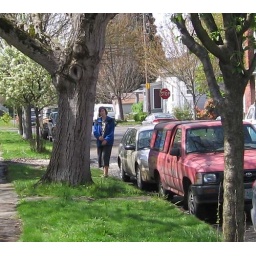
cropped from img59--side street to house in Clinton neighborhood